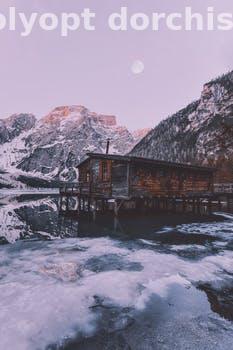
Label: Watermark